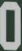
Number: 0